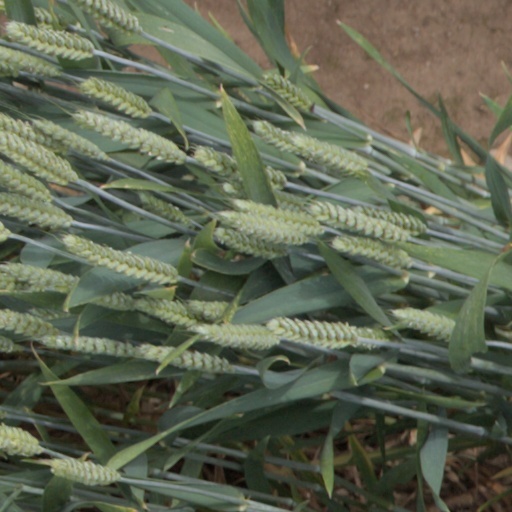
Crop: wheat